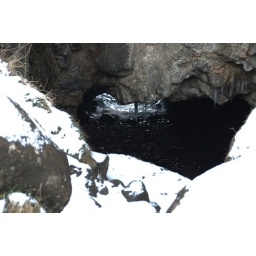
Sweet tunnel/cave under the castle leading to the ocean